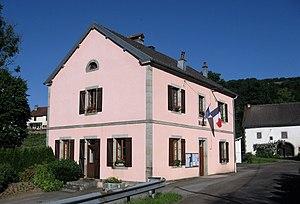
située au 3 rue de la mairie